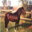
Label: horse